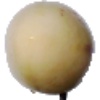
Label: Pepino 1